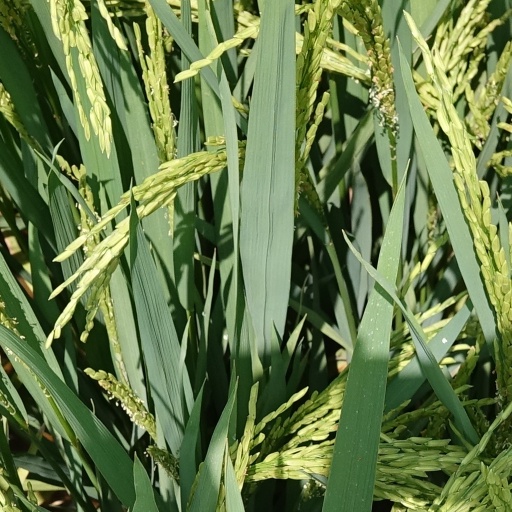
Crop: rice